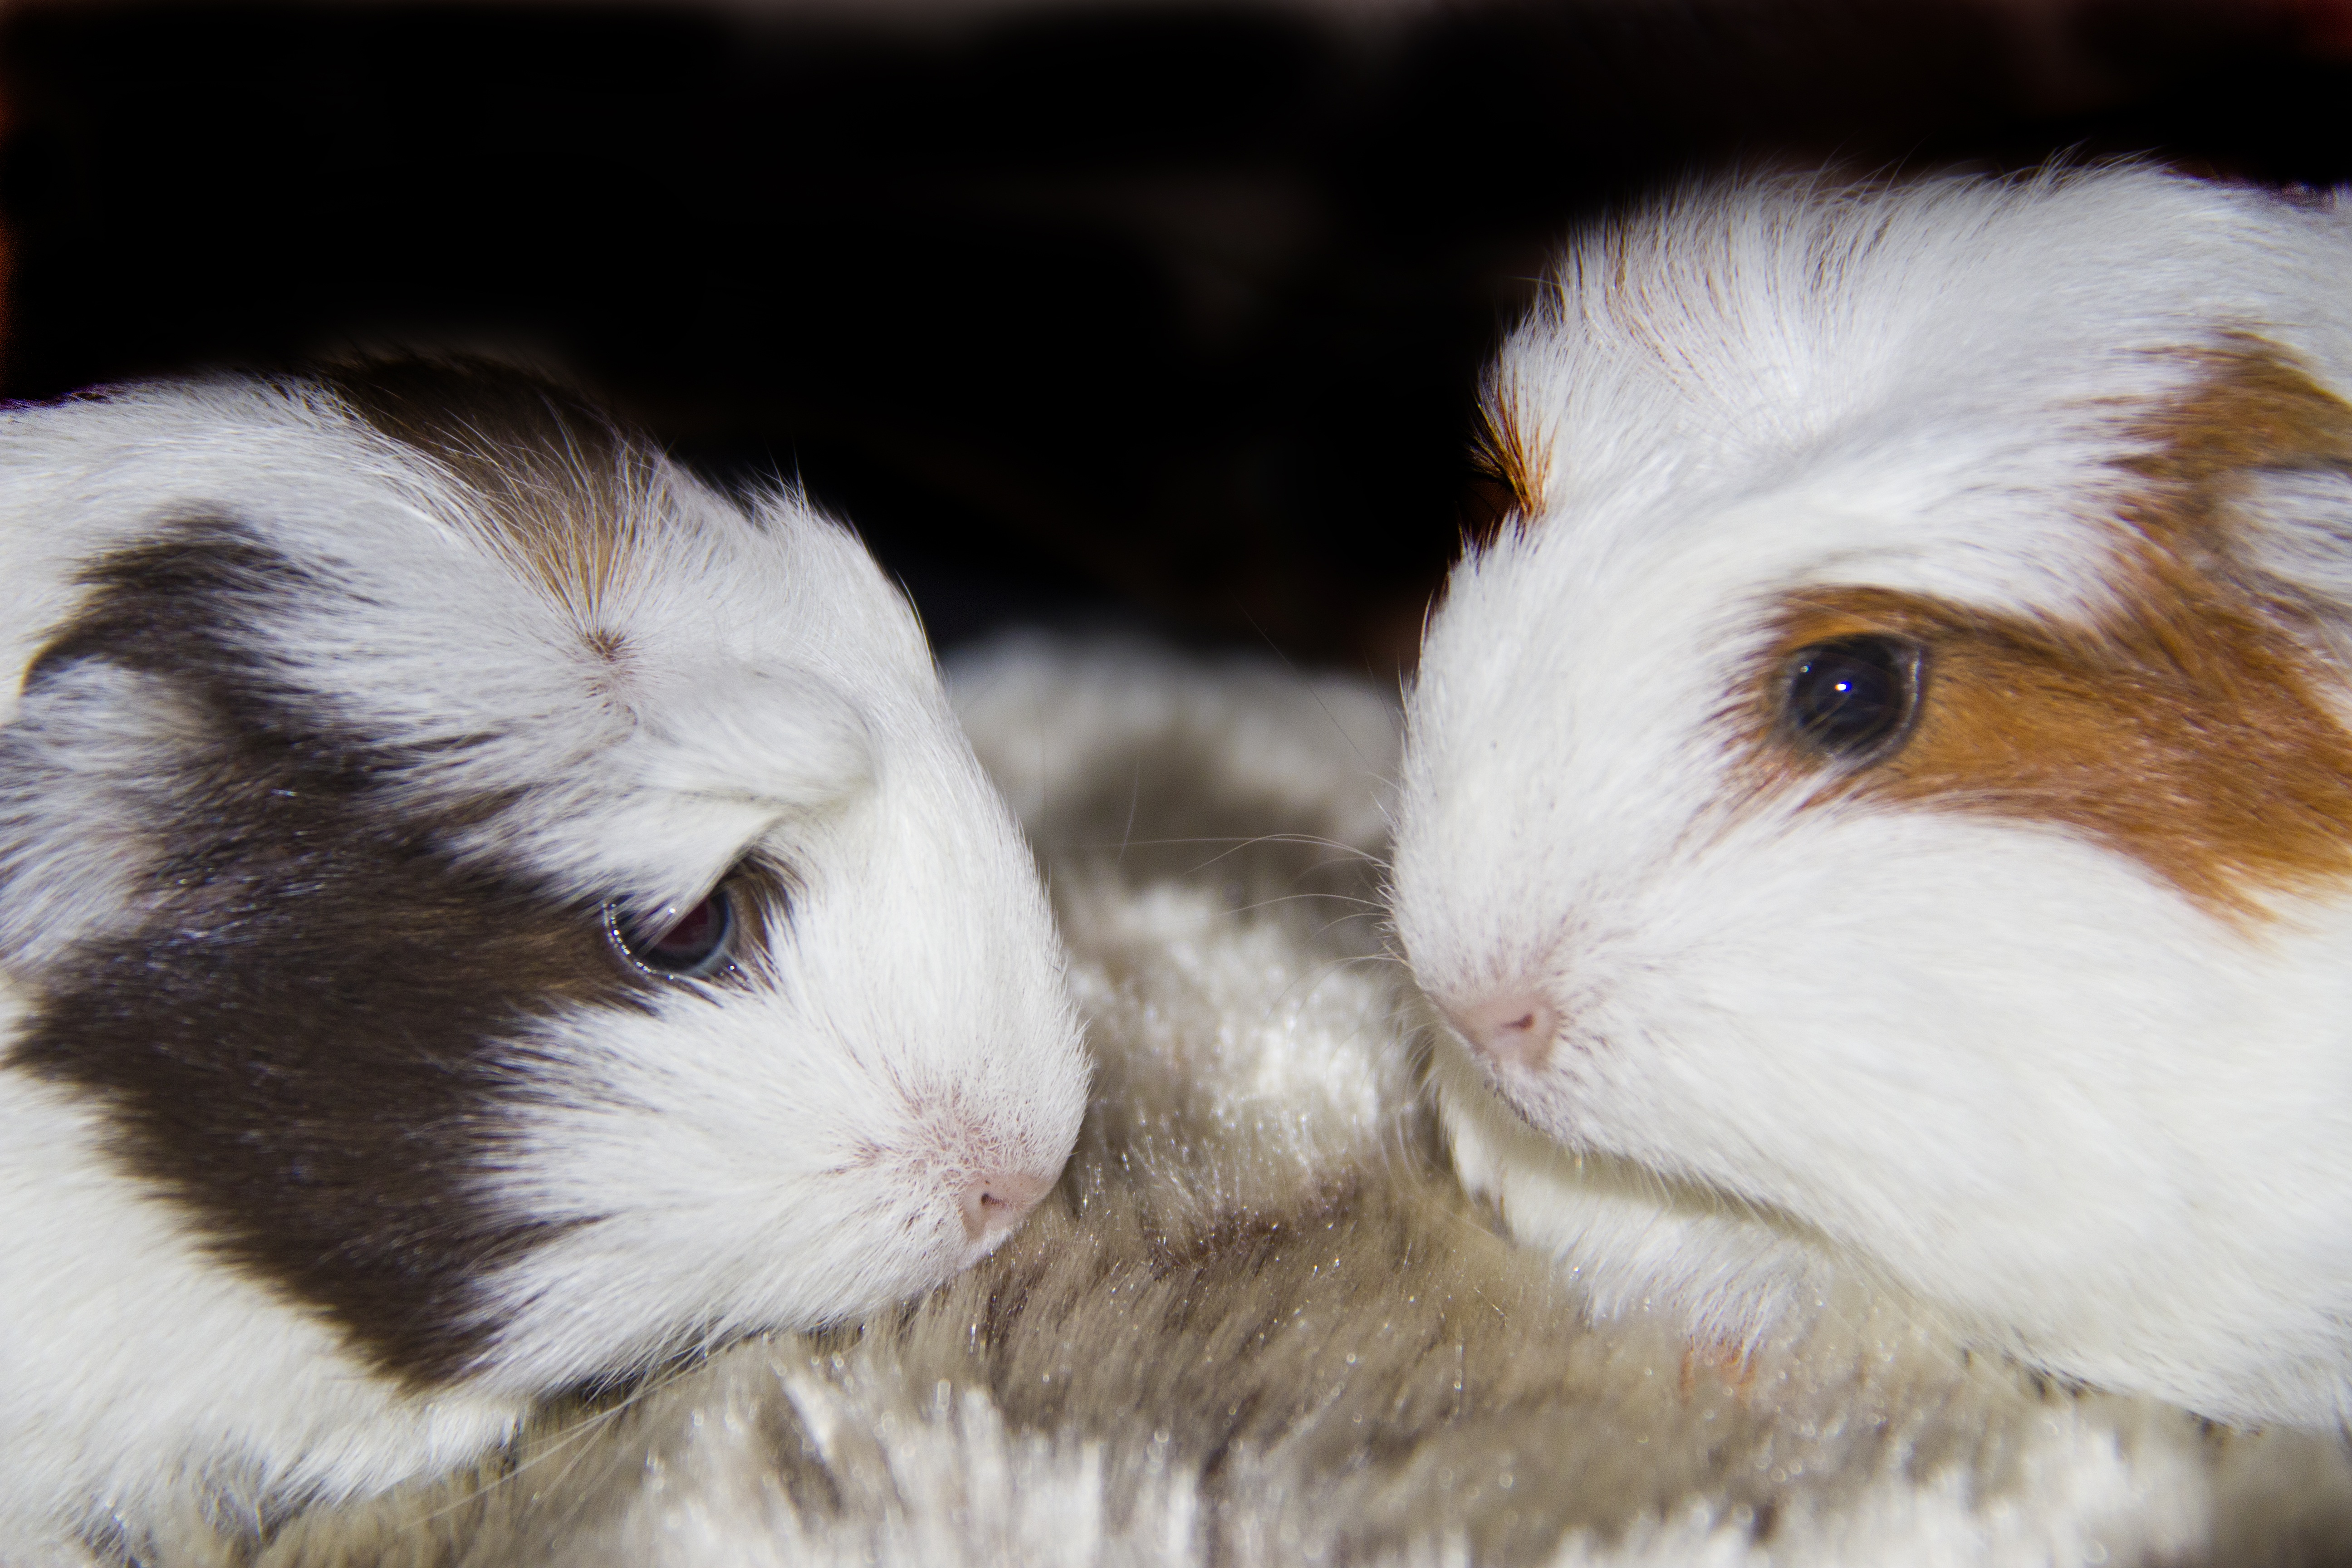
white, sweet, cute, small, studio, mammal, rodent, rabbit, guinea pig, pets, nose, whiskers, animals, furry, vertebrate, pig, domestic, guinea, adorable, tame, domestic rabbit, guinea pigs